Charles Grandison Finney

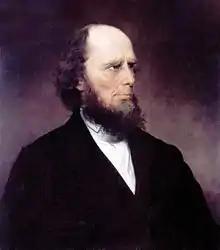

Charles Grandison Finney (August 29, 1792 – August 16, 1875) was a controversial American Presbyterian minister and leader in the Second Great Awakening in the United States. He has been called the "Father of Old Revivalism". Finney rejected much of traditional Reformed theology.